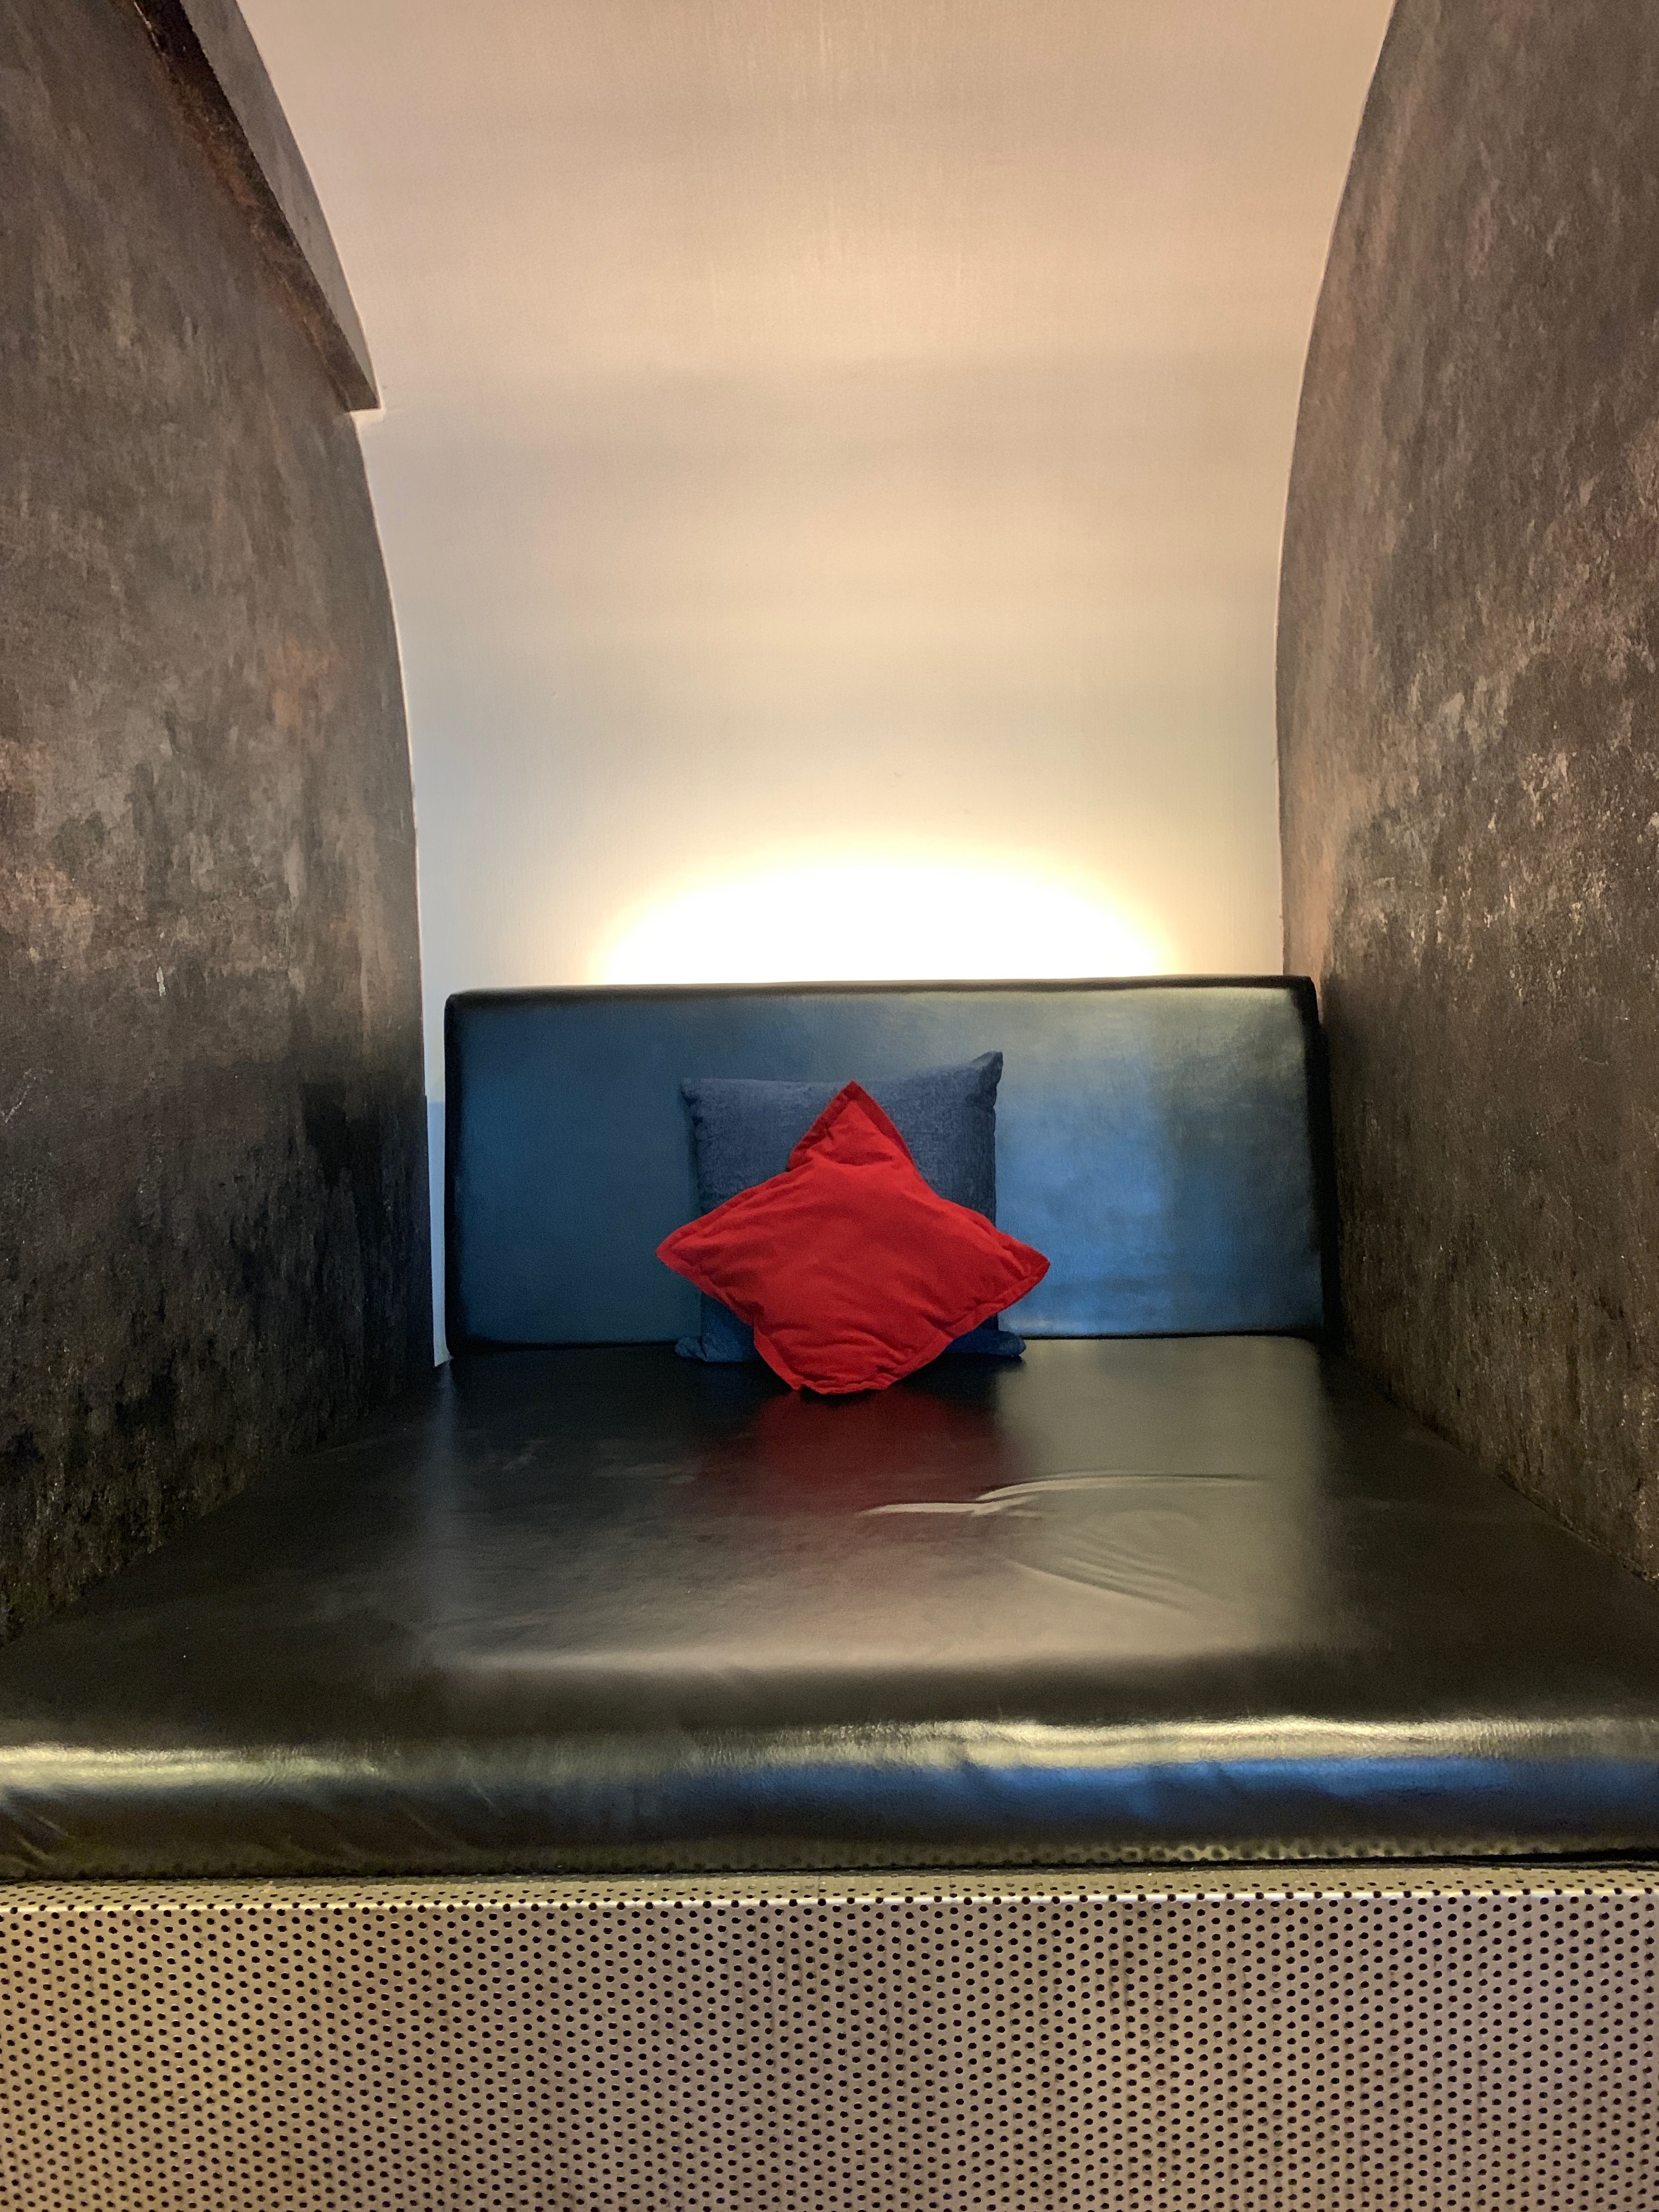
indonesia, red, room, wall, architecture, floor, concrete, interior design, flooring, daylighting, furniture, space